X-ray

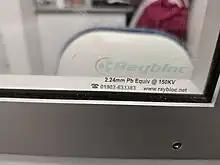
An X-ray protective window at Birmingham Dental Hospital, England. The maker's sticker states that it is equivalent to 2.24mm of lead at 150Kv.

X-rays are a form of ionizing radiation, and are classified as a carcinogen by both the World Health Organization's International Agency for Research on Cancer and the U.S. government. Diagnostic X-rays (primarily from CT scans due to the large dose used) increase the risk of developmental problems and cancer in those exposed. It is estimated that 0.4% of current cancers in the United States are due to computed tomography (CT scans) performed in the past and that this may increase to as high as 1.5–2% with 2007 rates of CT usage.